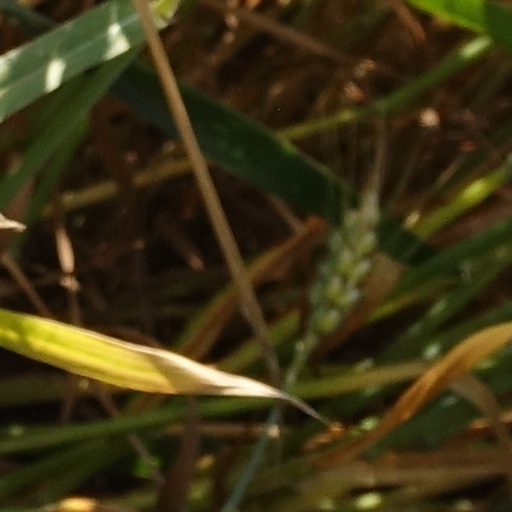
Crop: wheat